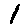
Label: 1